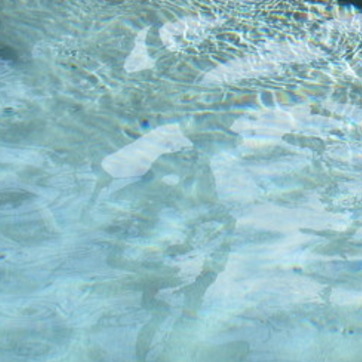
Material: water